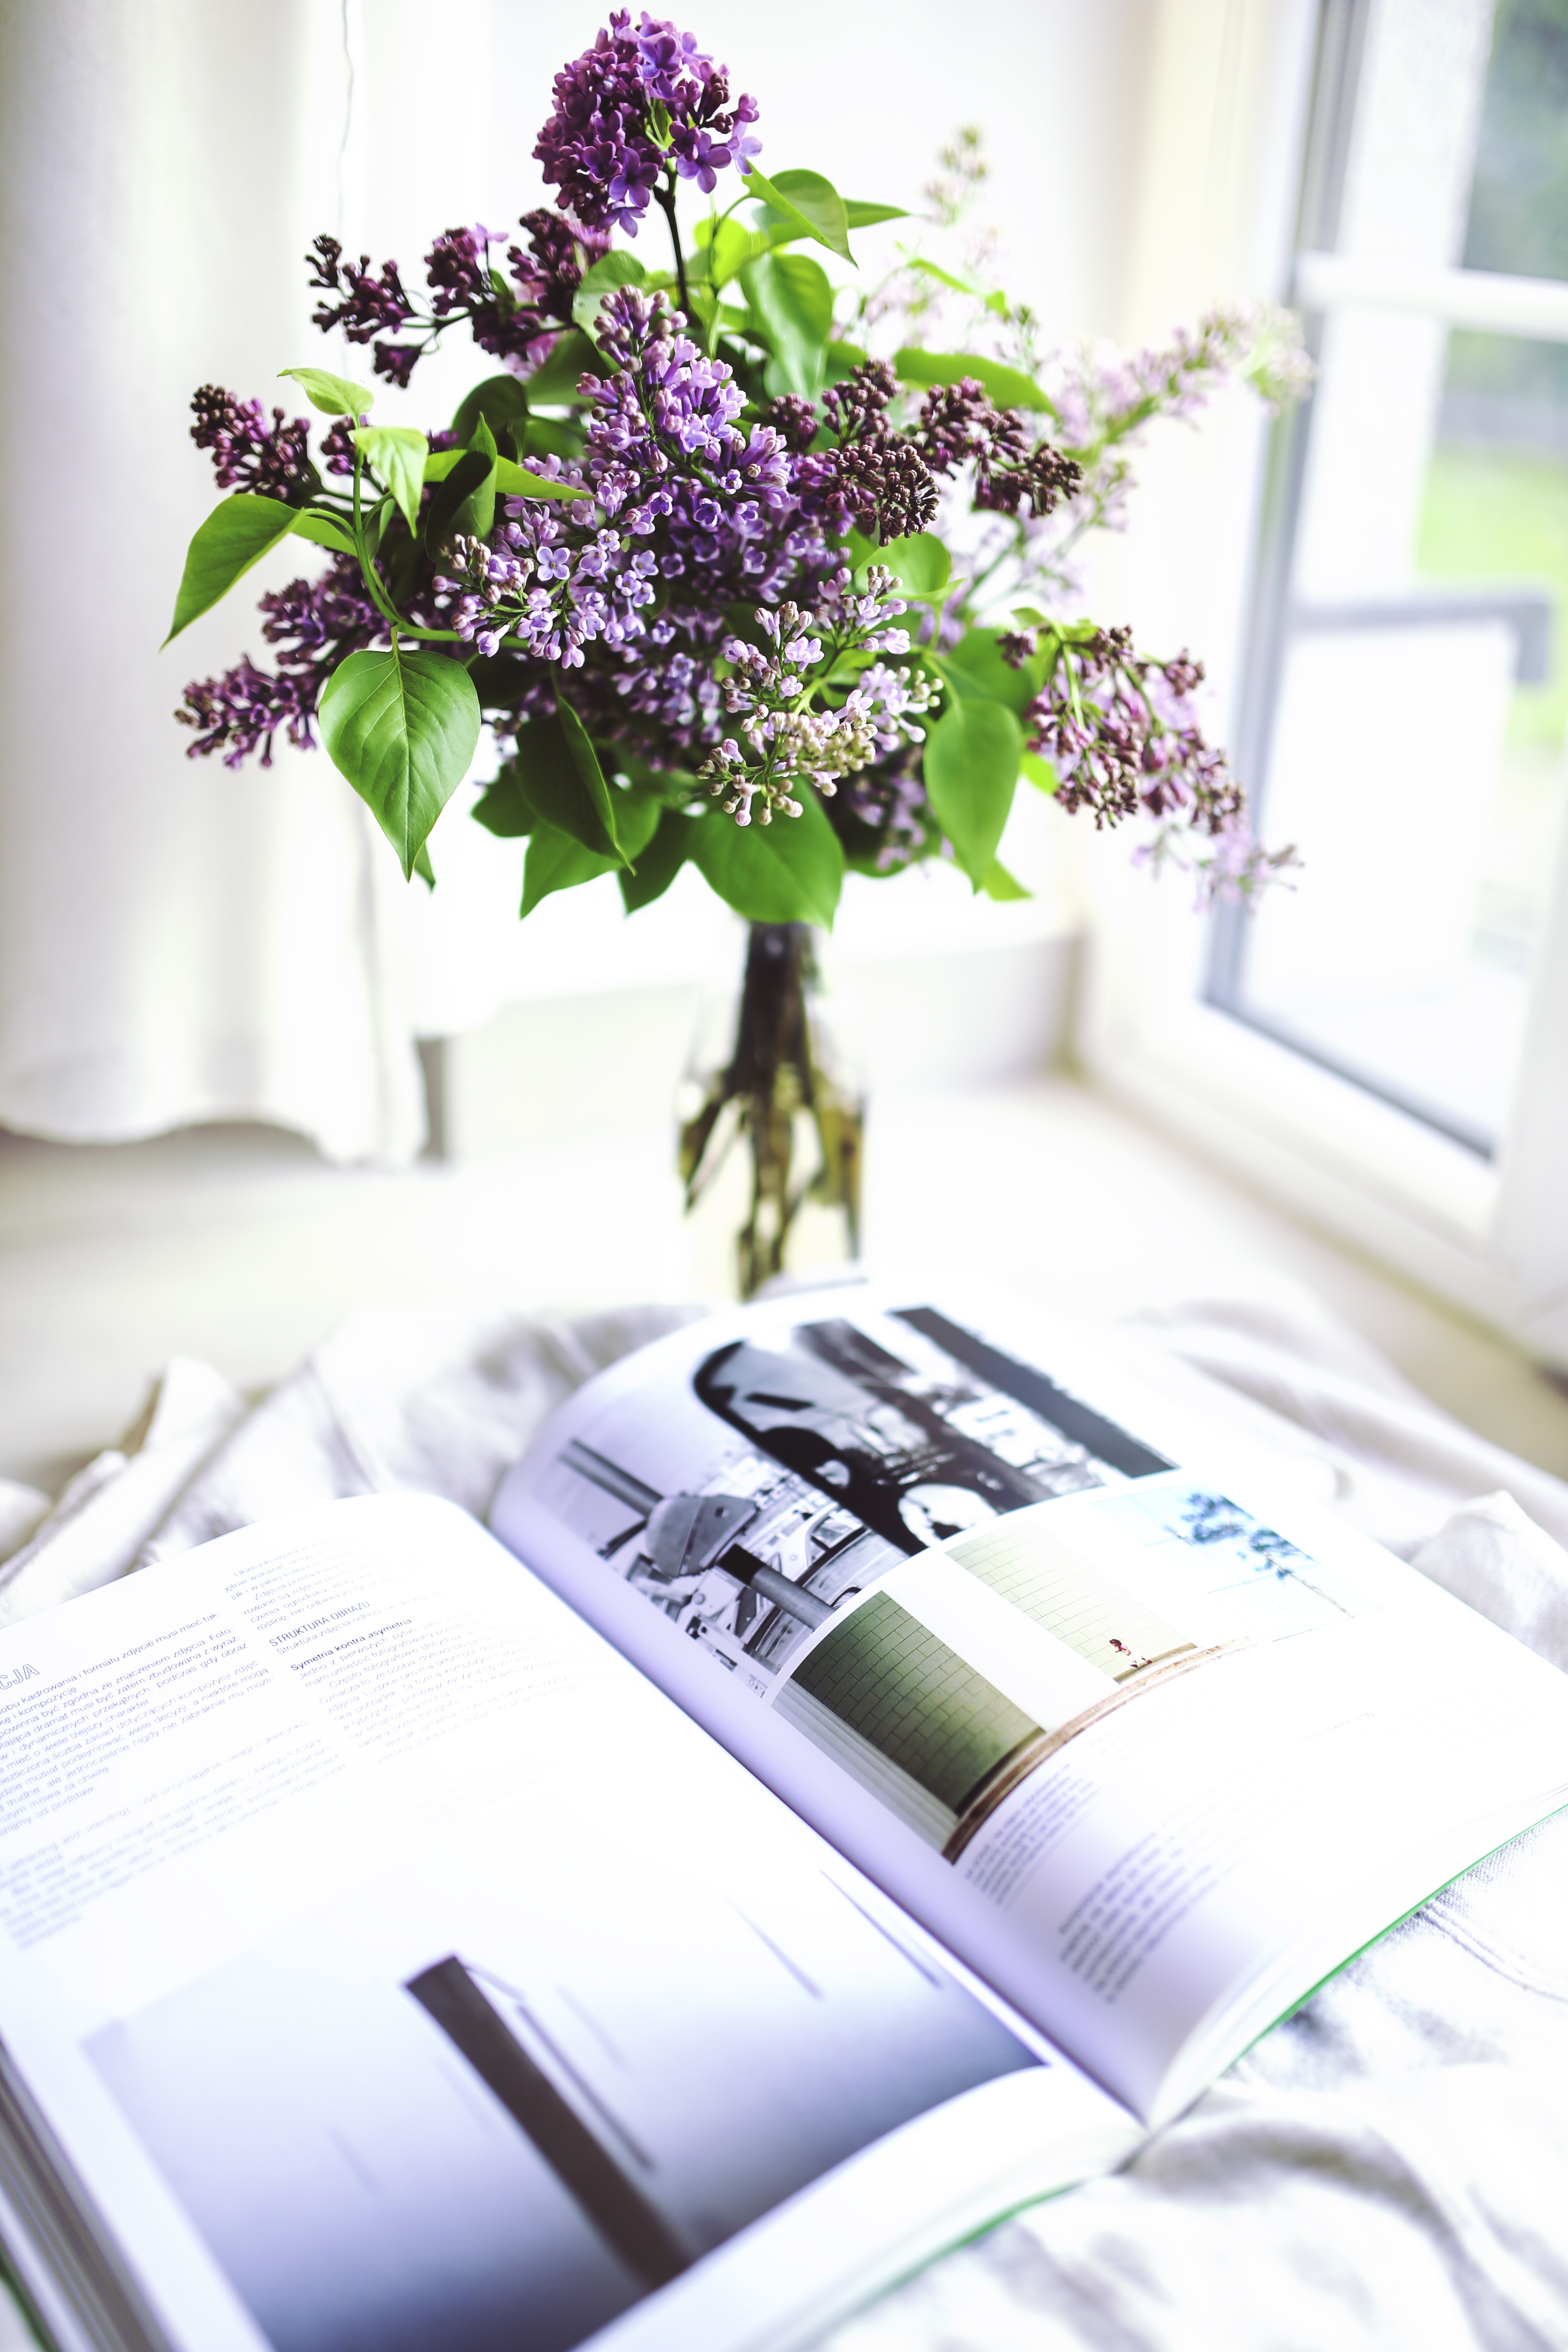
book, plant, flower, purple, newspaper, decoration, magazine, decor, brand, elder, violet, floristry, elderberry, sambucus, floral design, flower arranging